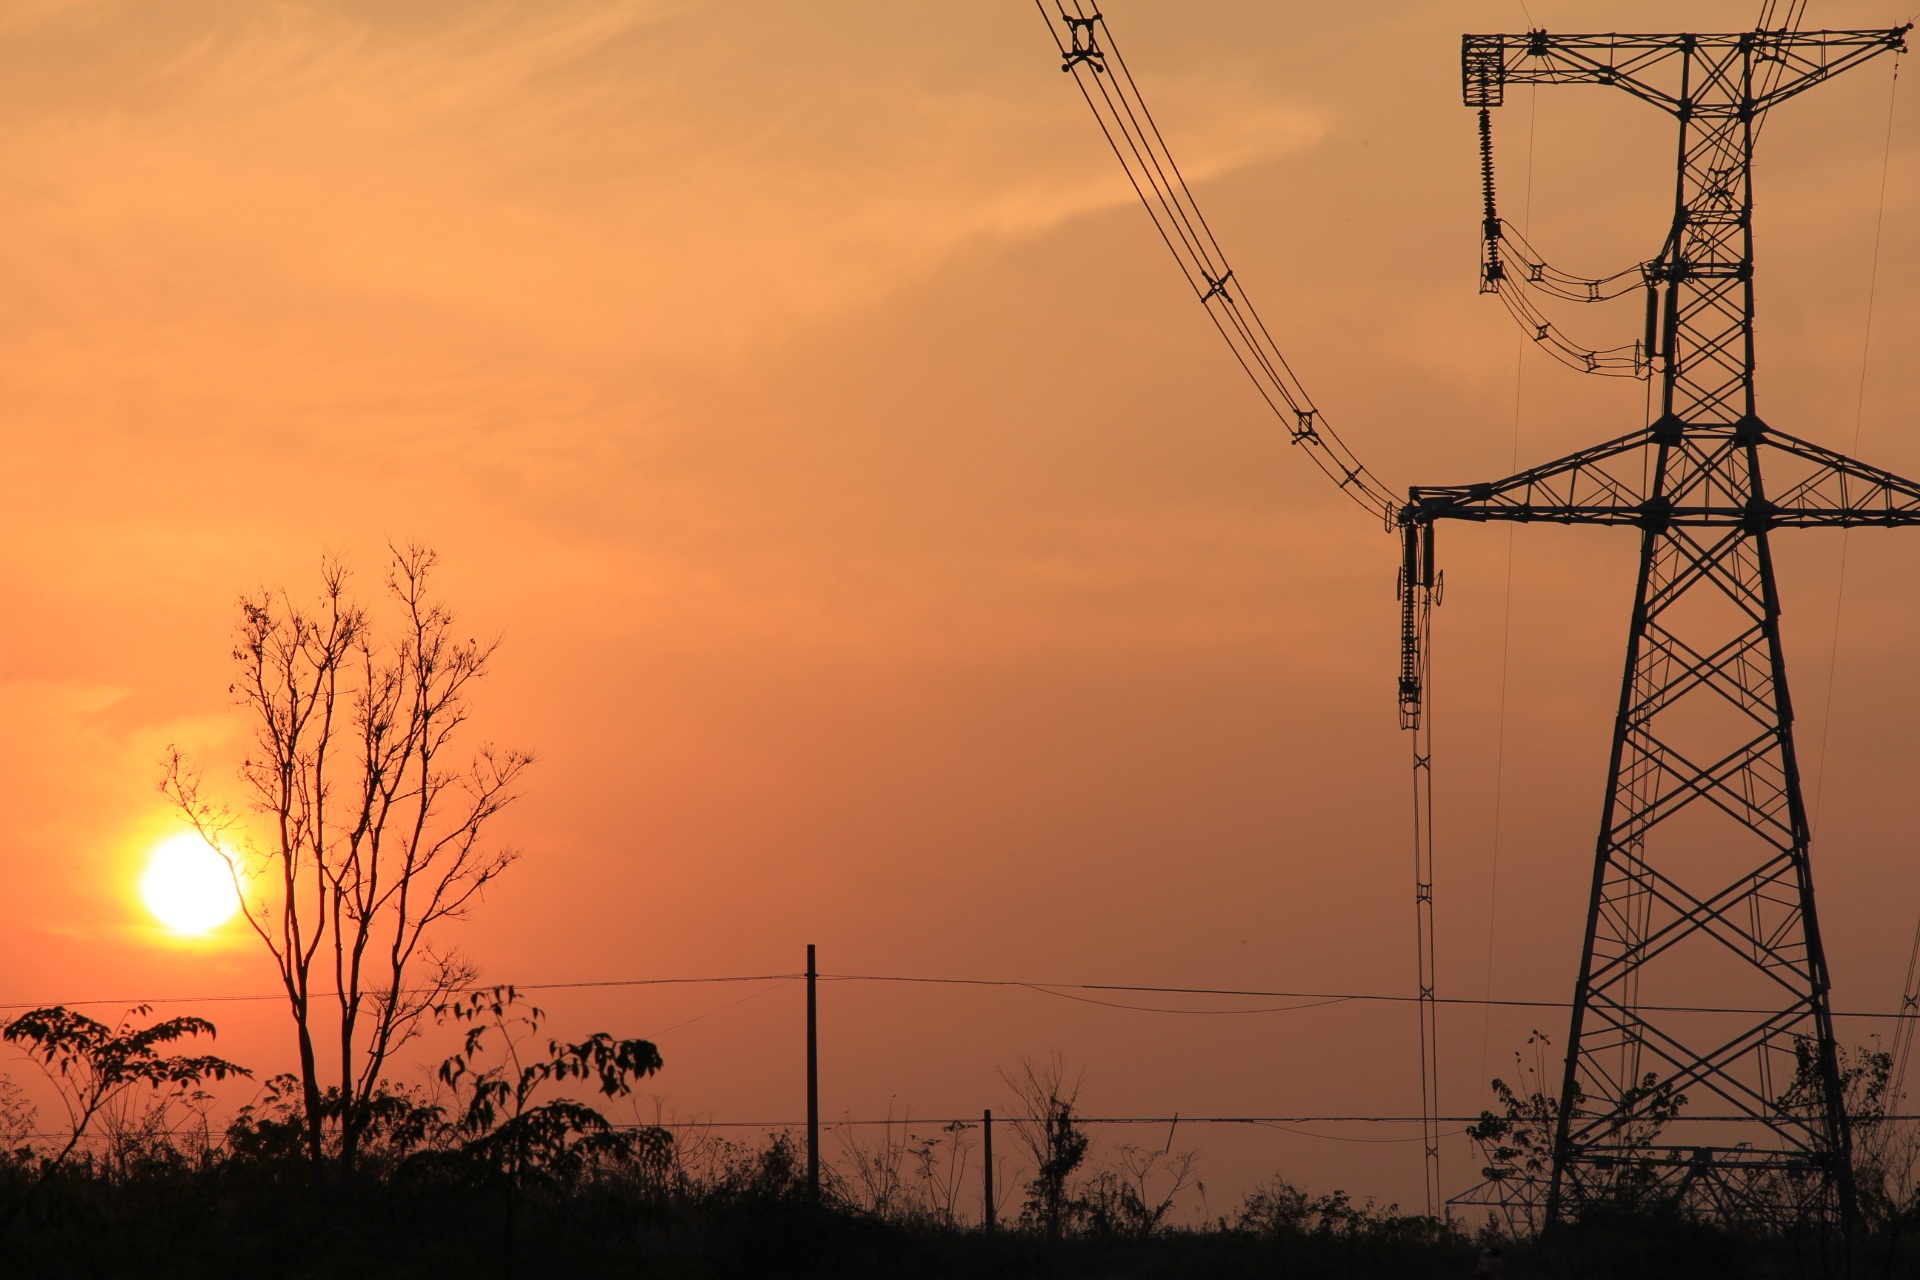
sunset, dusk, evening, tower, electricity, afterglow, the scenery, transmission tower, outdoor structure, electrical supply, overhead power line